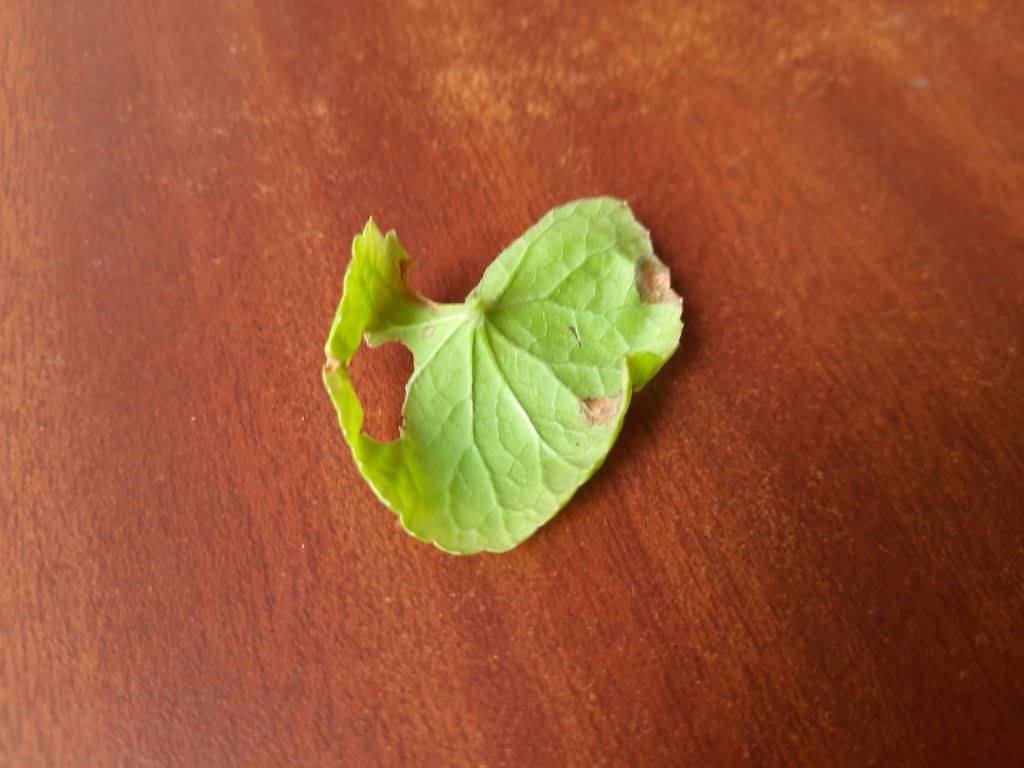
Label: Unhealthy